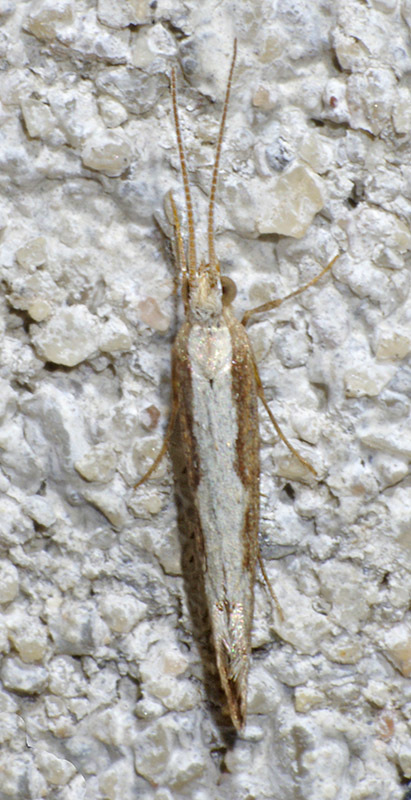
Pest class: diamondback_moth